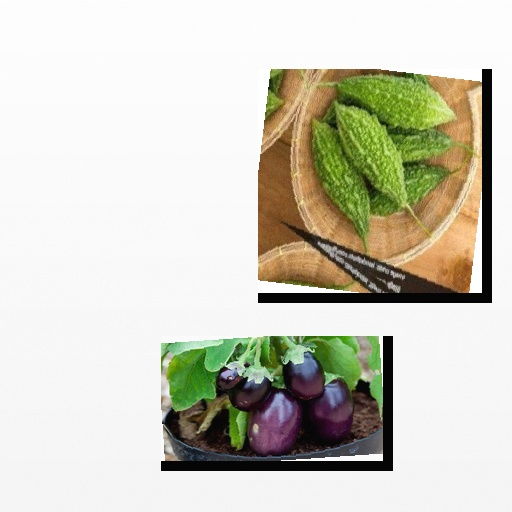
Food items: bitter_gourd, eggplant